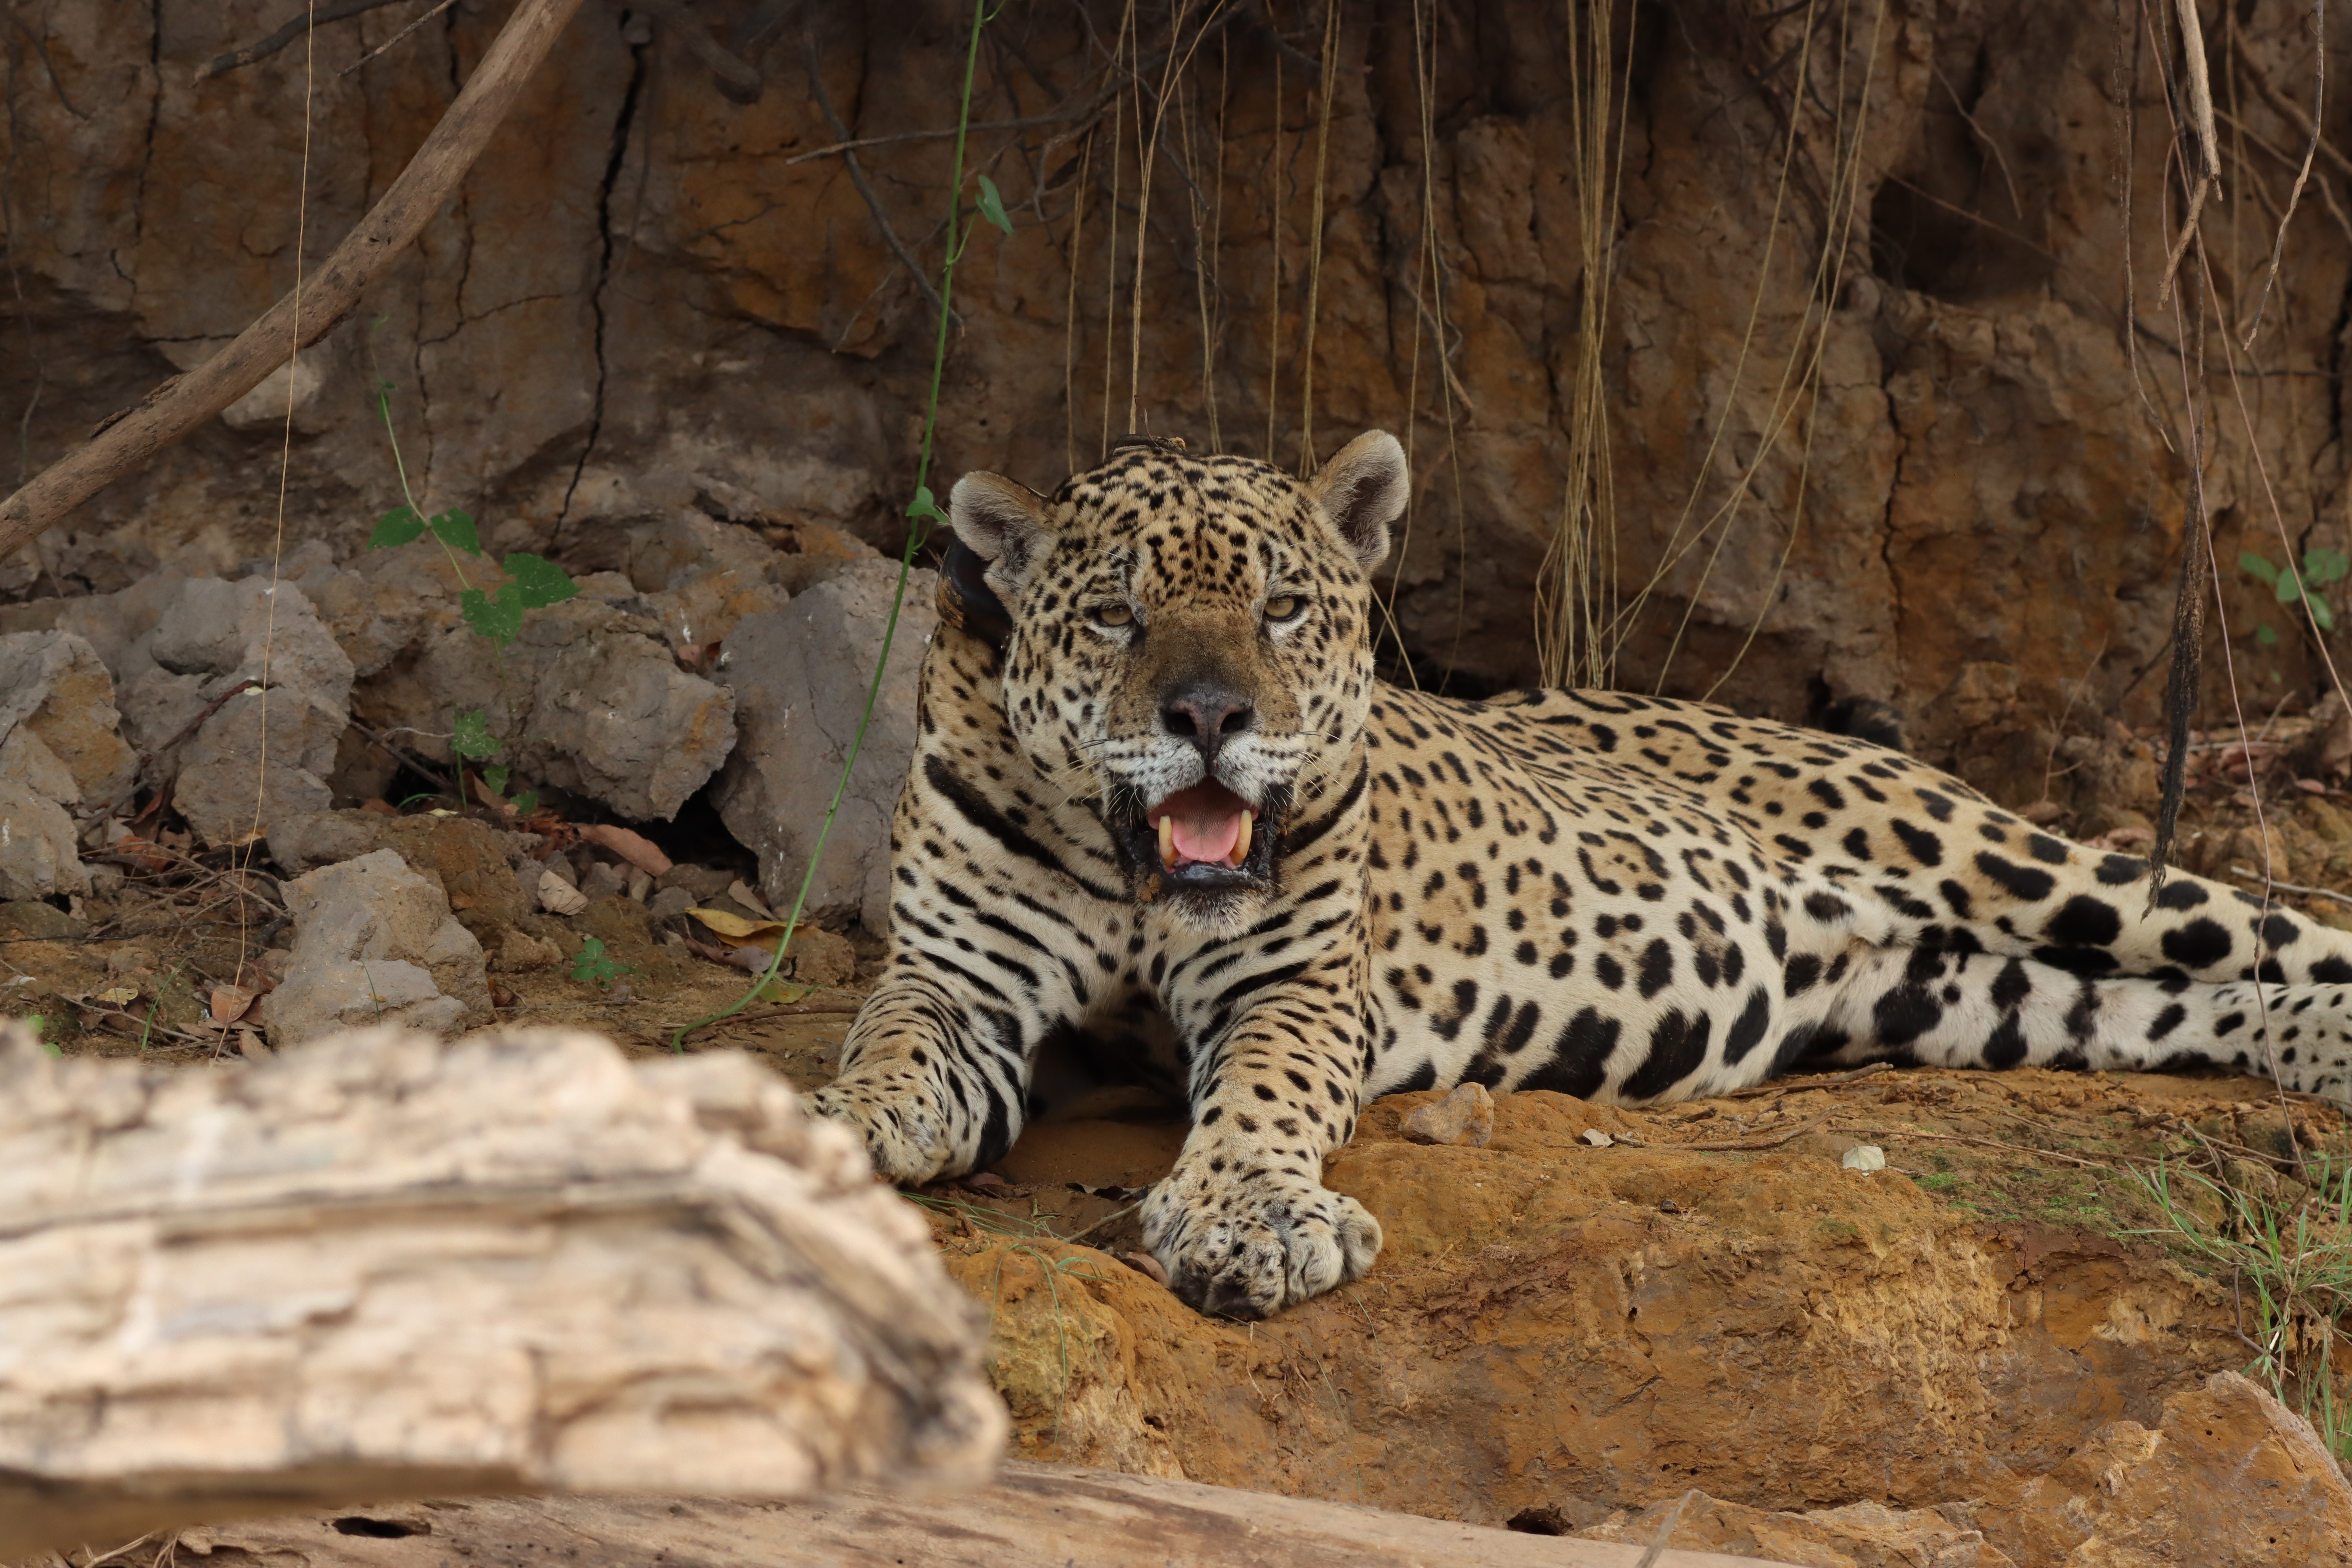
Jaguar: Ousado